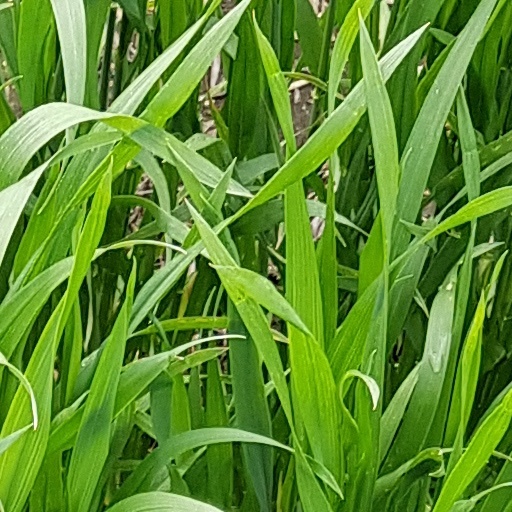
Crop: wheat